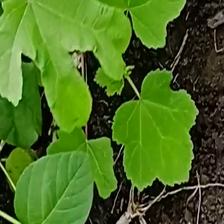
Weed species: Little_Mallow(Malva parviflora)